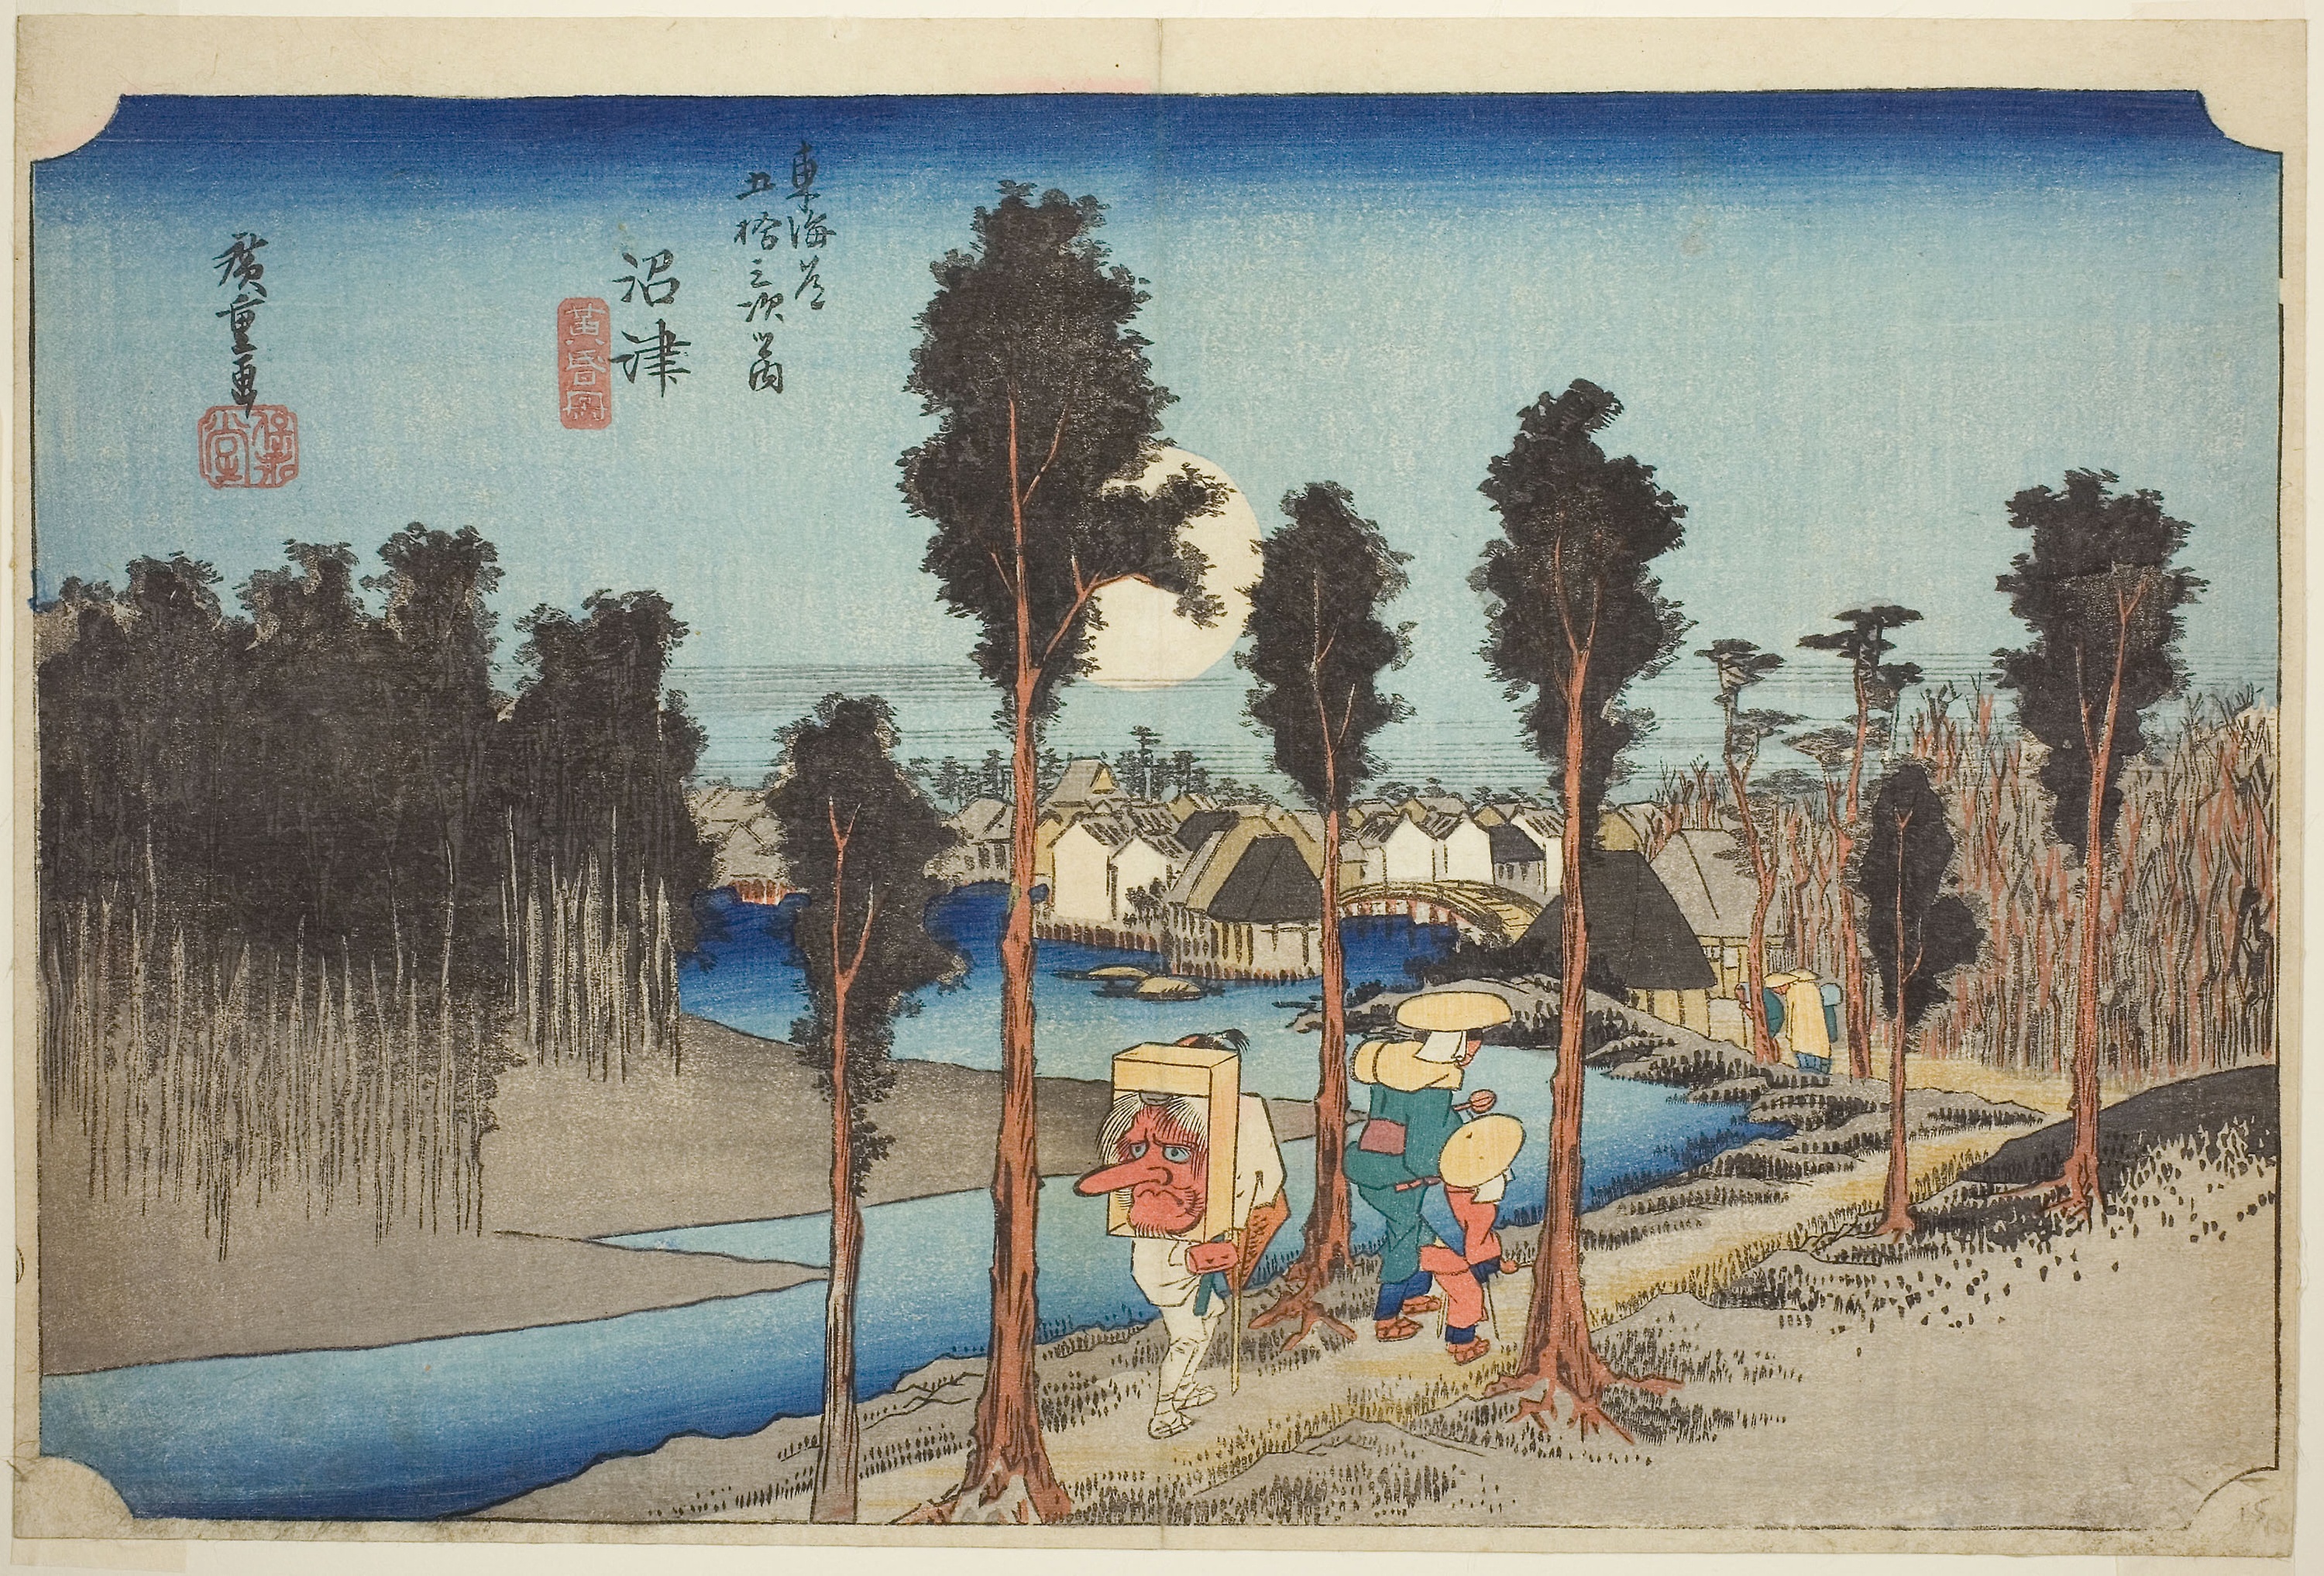
painting, art, tree, illustration, visual arts, modern art, watercolor paint, artwork